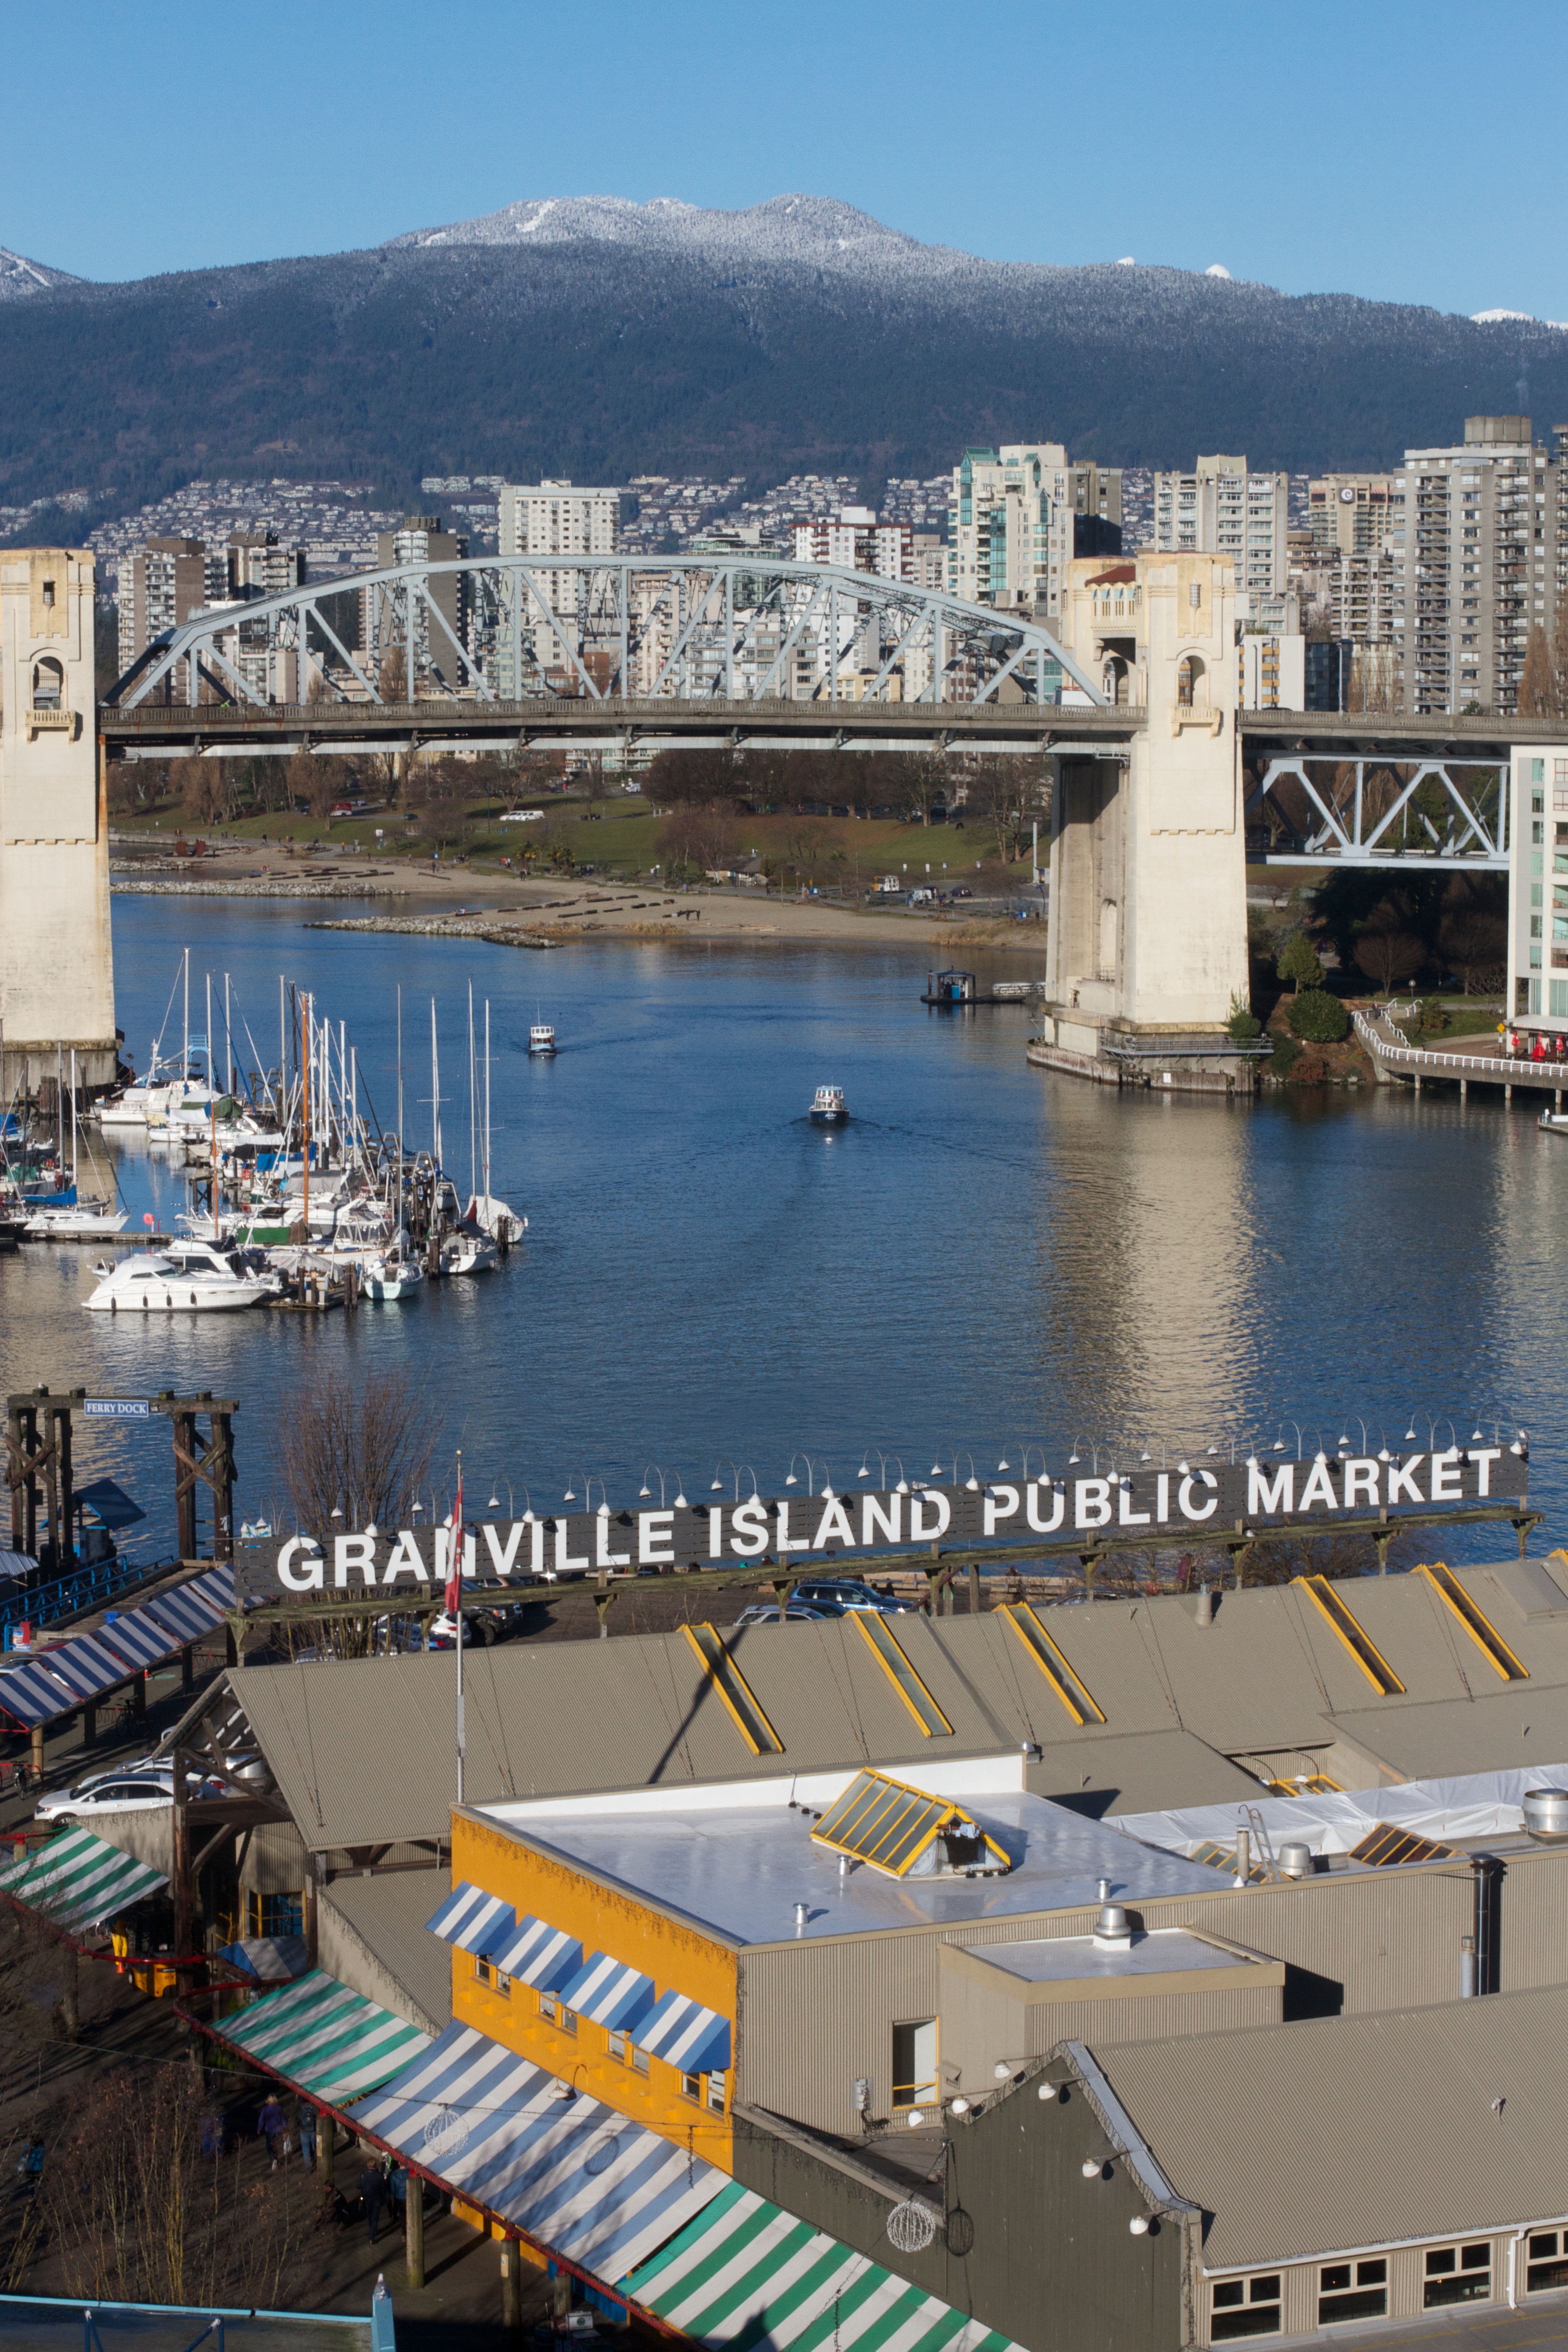
sea, dock, vehicle, harbor, marina, port, waterway, ferry, infrastructure